Huipil

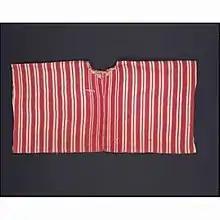
Huipil, 1875–1890, Warp-faced plain weave cotton, Patzun, Guatemala (probably) V&A Museum no.T.23-1931

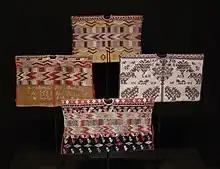
Four huipils for a figure of the Virgin of the Rosary; Guatemala, Guatemala, San Juan Sacatepequez; Kakchiquel Maya people; 1930s; cotton and silk (Dallas Museum of Art)

After the Spanish conquest of the Aztec Empire and subsequent Spanish expansion, the huipil endured but it evolved, incorporating elements from other regions and Europe. One of the oldest known huipils in existence is the ""La Malinche"", named such because it was believed to have been worn by La Malinche, Hernán Cortés’ interpreter as it looks much like ones in depictions of her in the Lienzo de Tlaxcala and the Florentine Codex. However, carbon 14 tests date it to the 18th century. It is exceptional not only for its age but there is none like it in any collection and it is larger than usual at 120 by 140 cm. It is made of cotton with feathers, wax and gold thread. The design is dominated by an image of a double headed eagle, showing both indigenous and Spanish influence. It is part of the collection of the "Museo Nacional de Antropología".